Cottbusser Platz (Berlin U-Bahn)

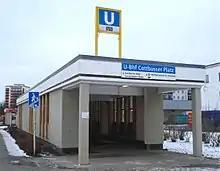
Station building the stations headhouse in 2012

The station opened in July 1989, just a few months before the fall of the Berlin Wall.